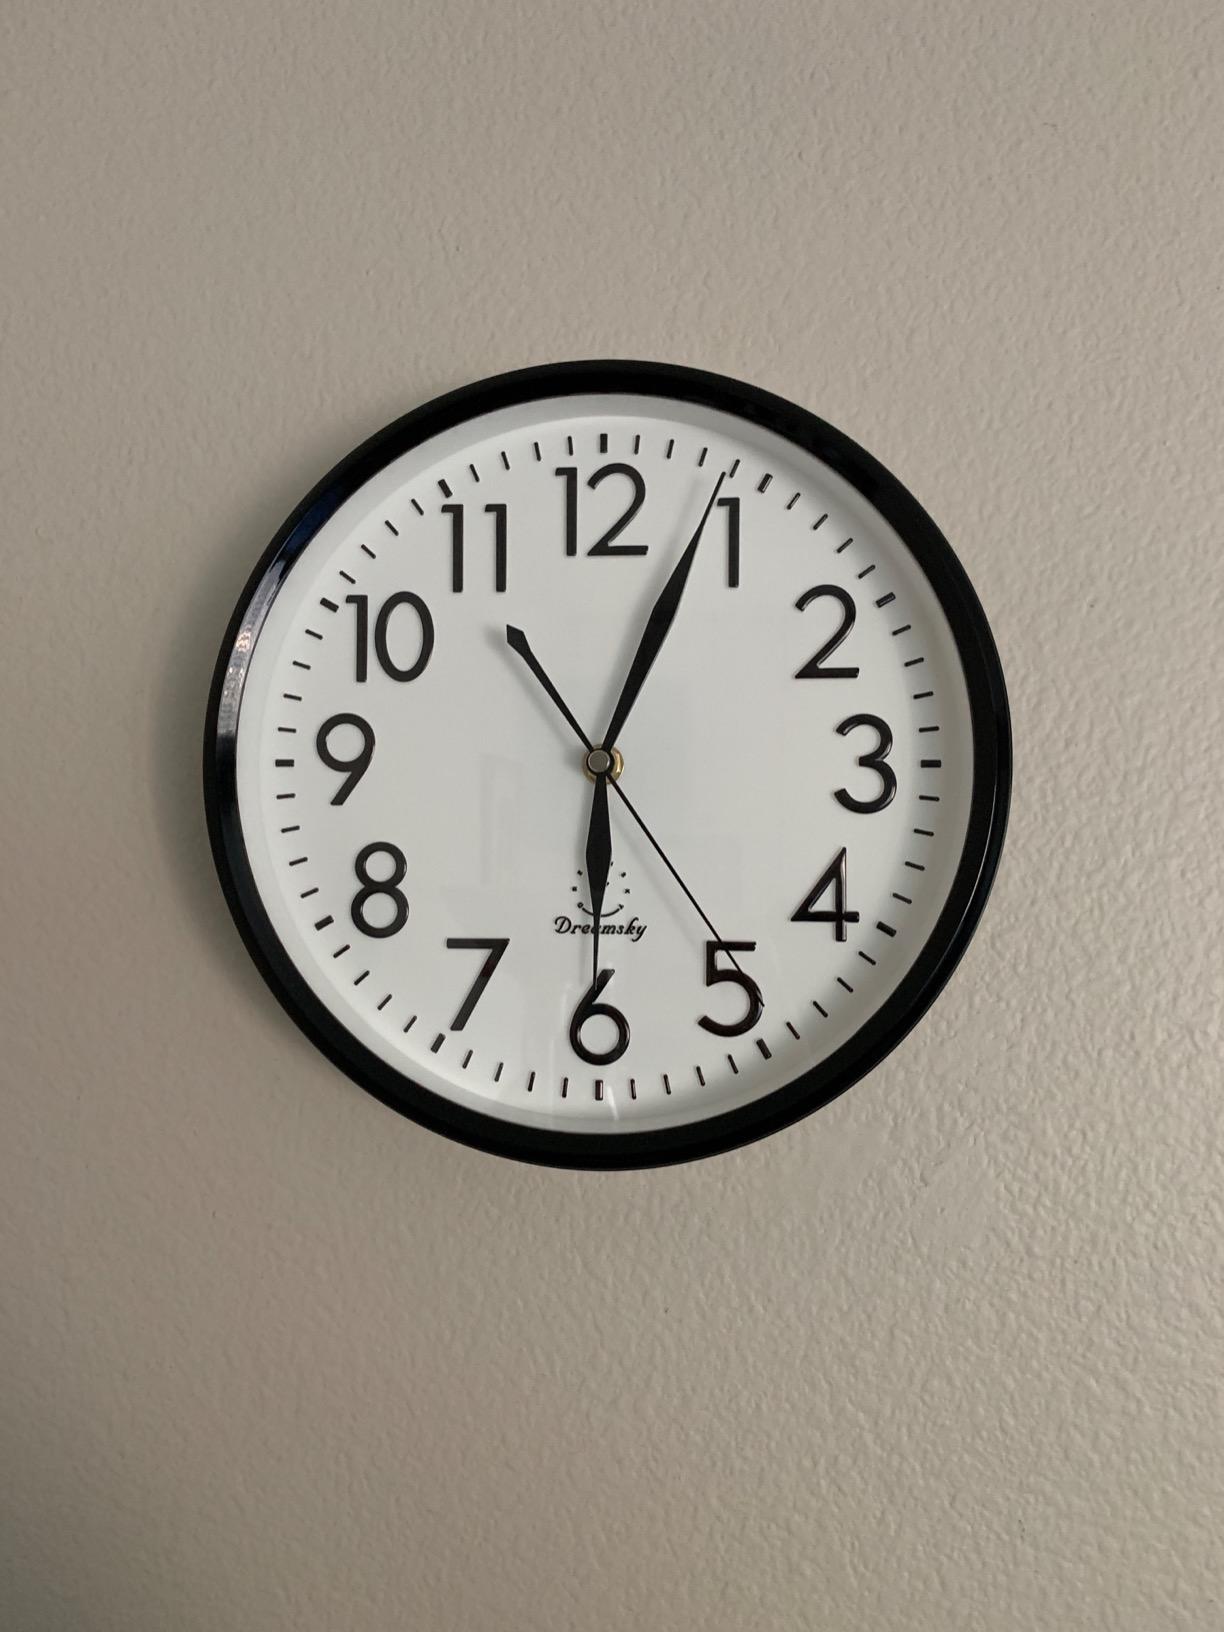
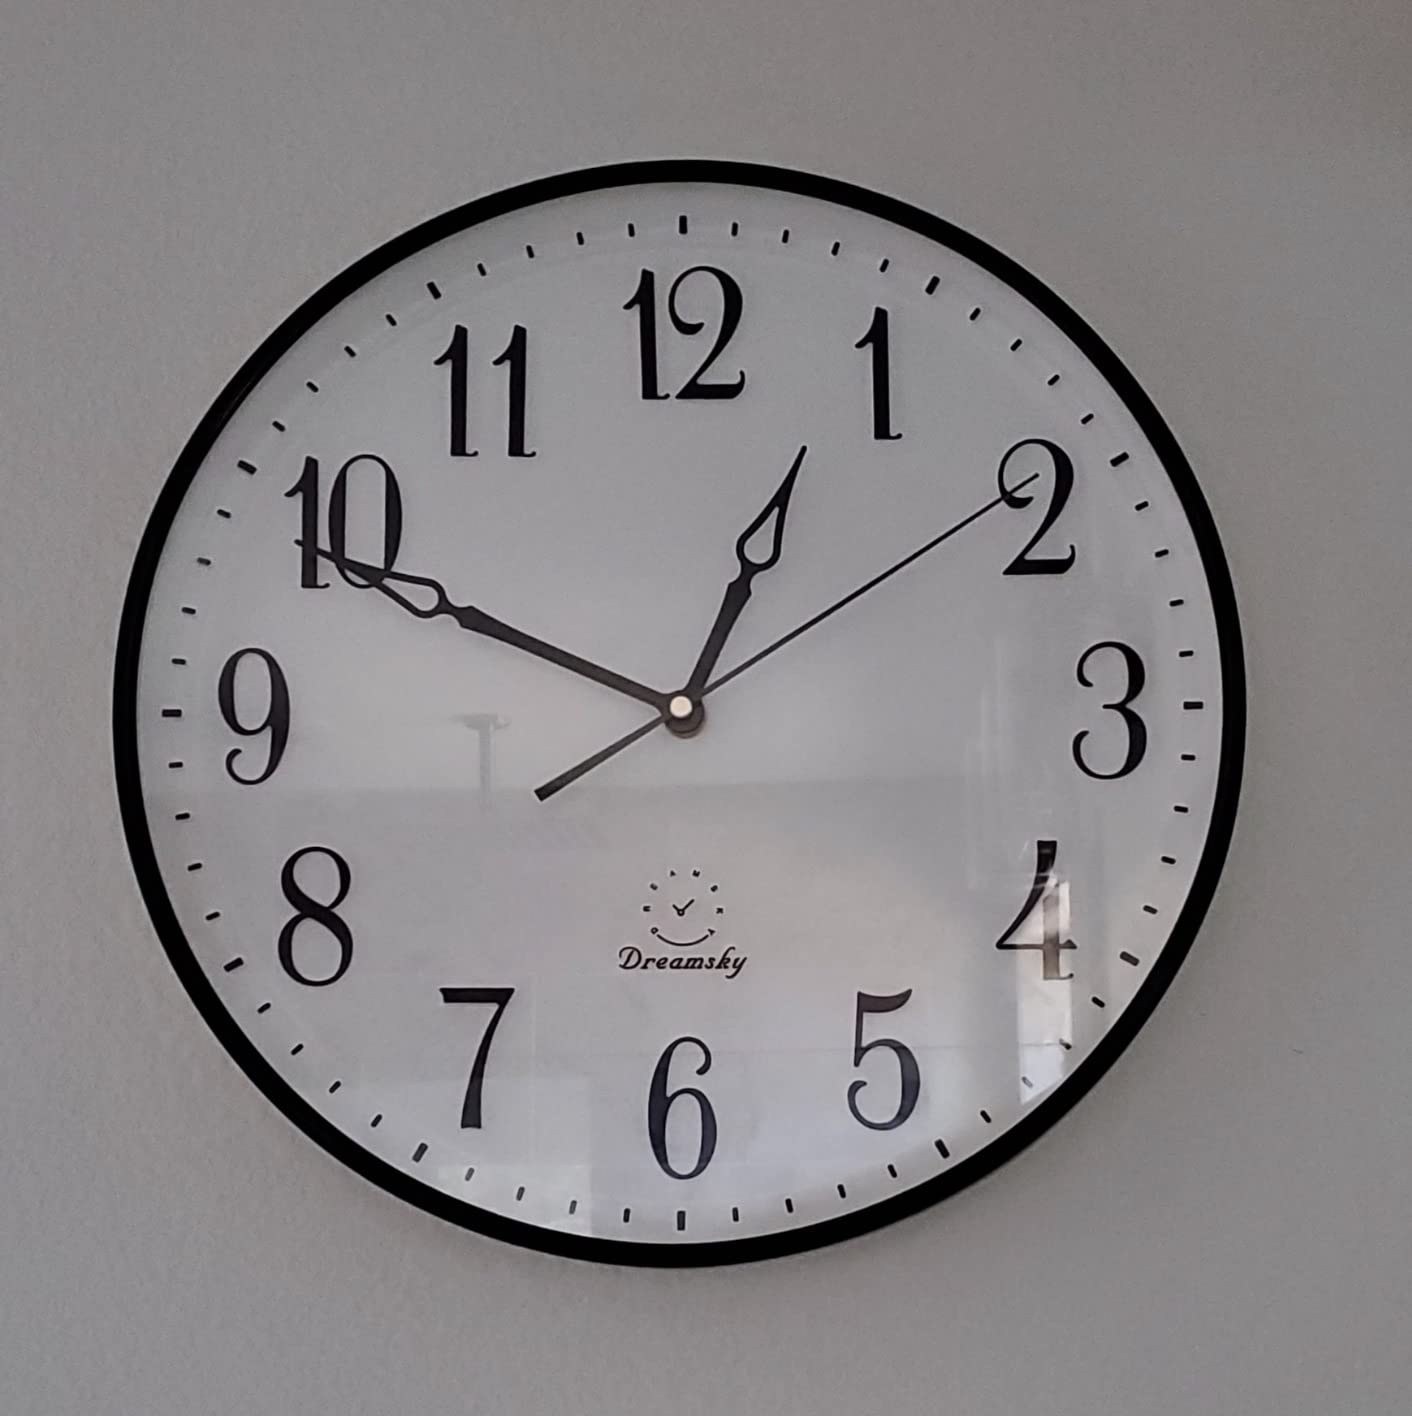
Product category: clock
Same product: no